History of Sega

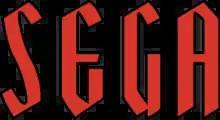
Sega Enterprises, Ltd.'s logo, used until 1976

Because Sega imported second-hand machines that frequently required maintenance, Sega began the transition from importer to manufacturer by constructing replacement guns and flippers for its imported games. According to former Sega director Akira Nagai, this led to Sega developing their own games as well. Sega's first release of their own manufactured electromechanical game was the submarine simulator game, "Periscope". The game sported light and sound effects considered innovative for that time, eventually becoming quite successful in Japan. It was soon exported to both Europe and the United States and was placed in malls and department stores, becoming the first arcade game in the US to cost 25 cents per play. Sega was surprised by "Periscope"s success, and for the next two years, Sega produced between eight and ten games per year, exporting all of them. Despite this, rampant piracy in the industry would eventually lead to Sega stepping away from exporting its games. One such example occurred when Sega developed "Jet Rocket". According to Rosen, after its American release in 1970, it was cloned by three Chicago manufacturers. This negatively affected the game's market performance.